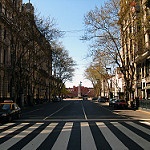
Scene: Outdoor